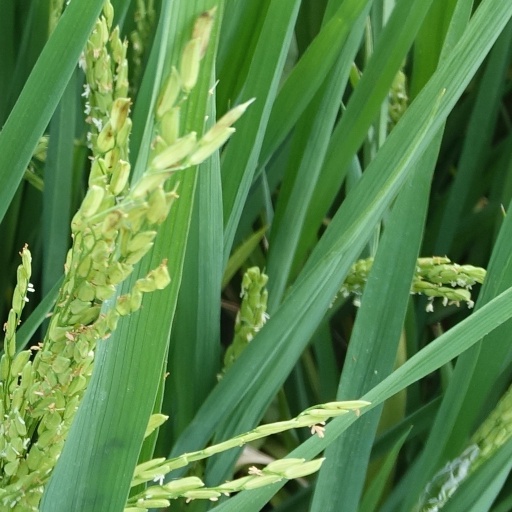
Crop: rice